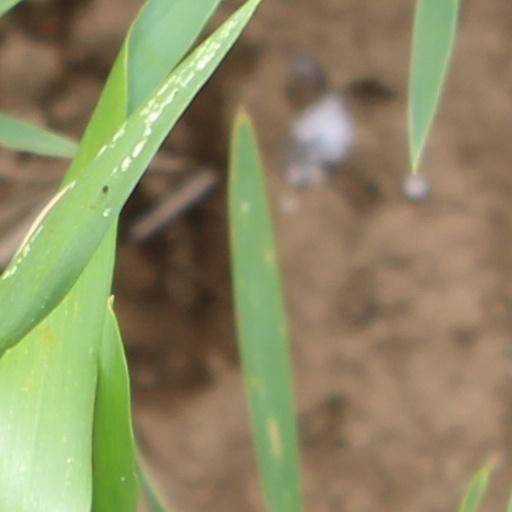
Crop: wheat